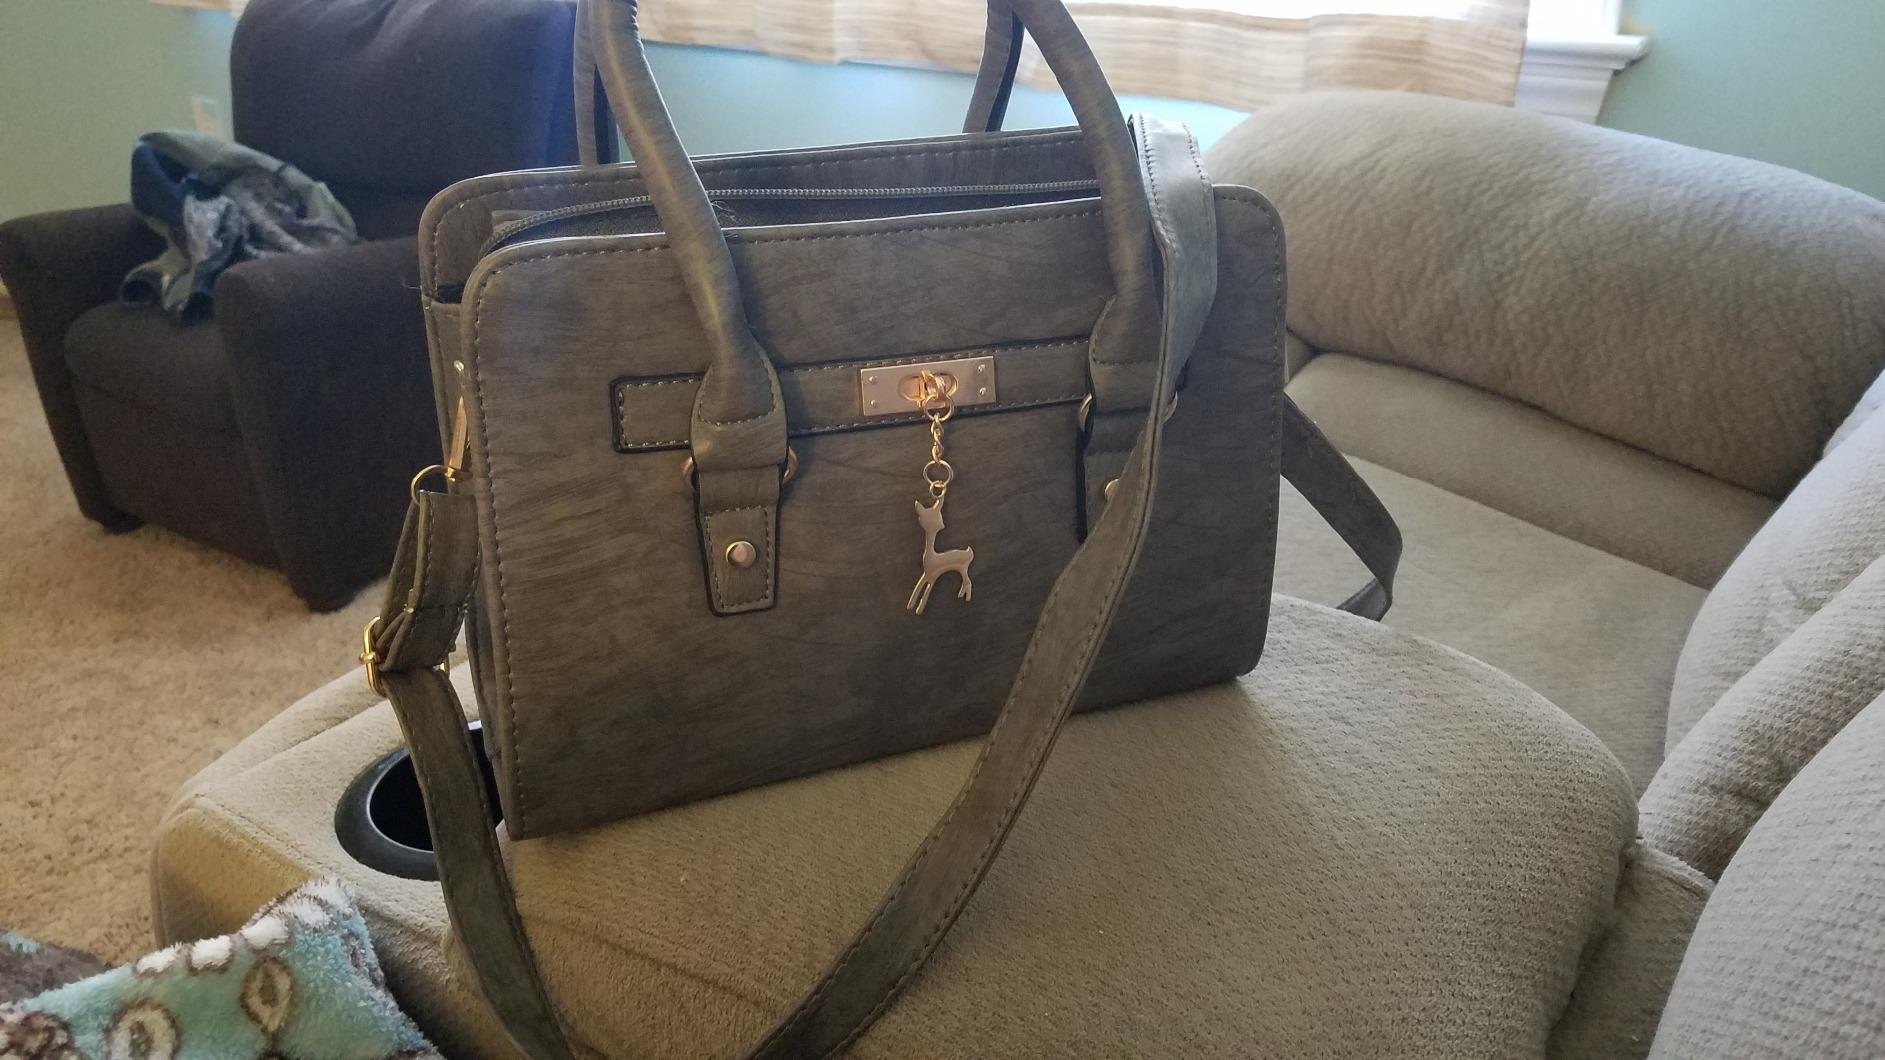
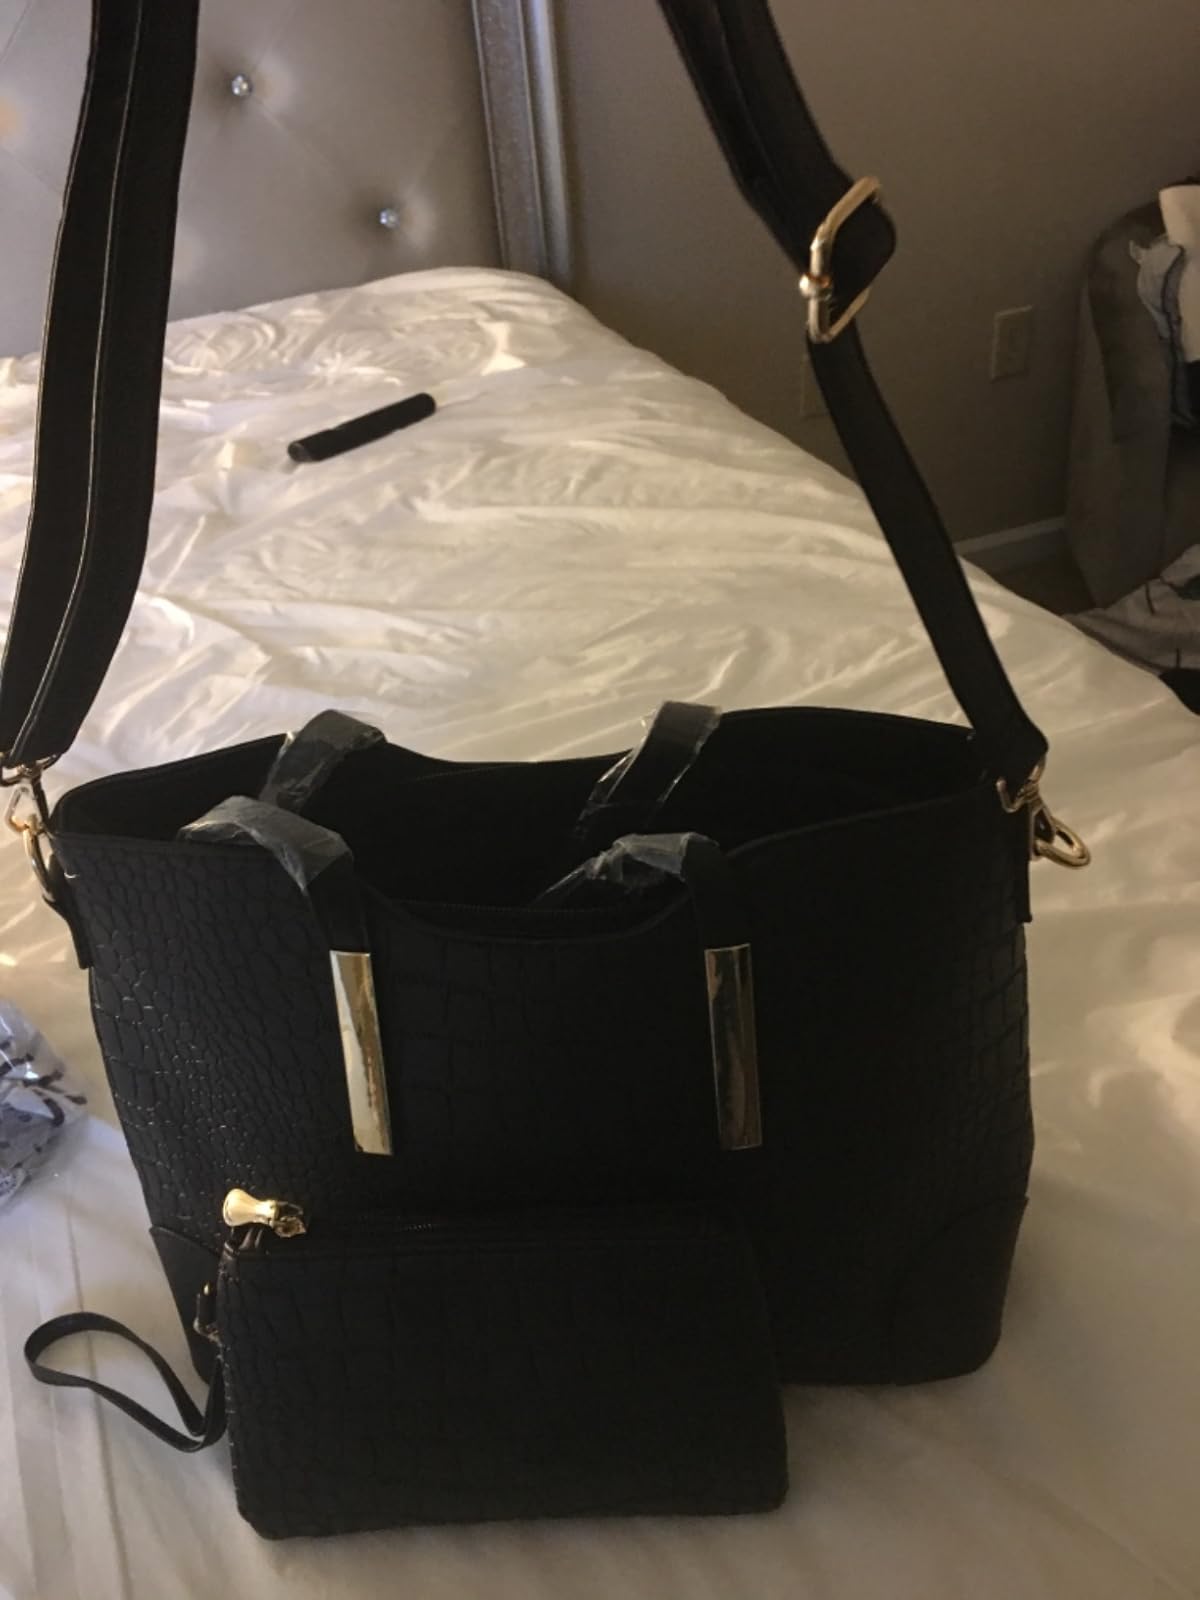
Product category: accessories_handbag
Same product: no